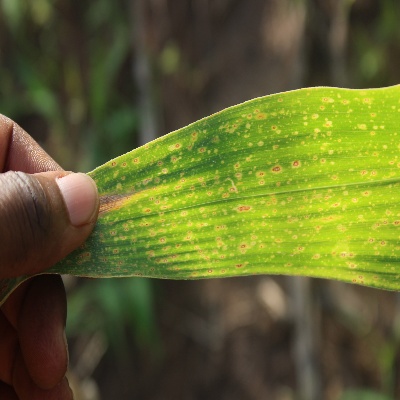
Crop: Maize
Condition: streak virus